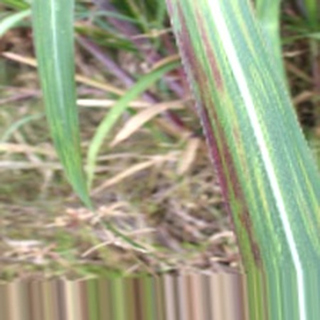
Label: sugarcane_bacterial_blight